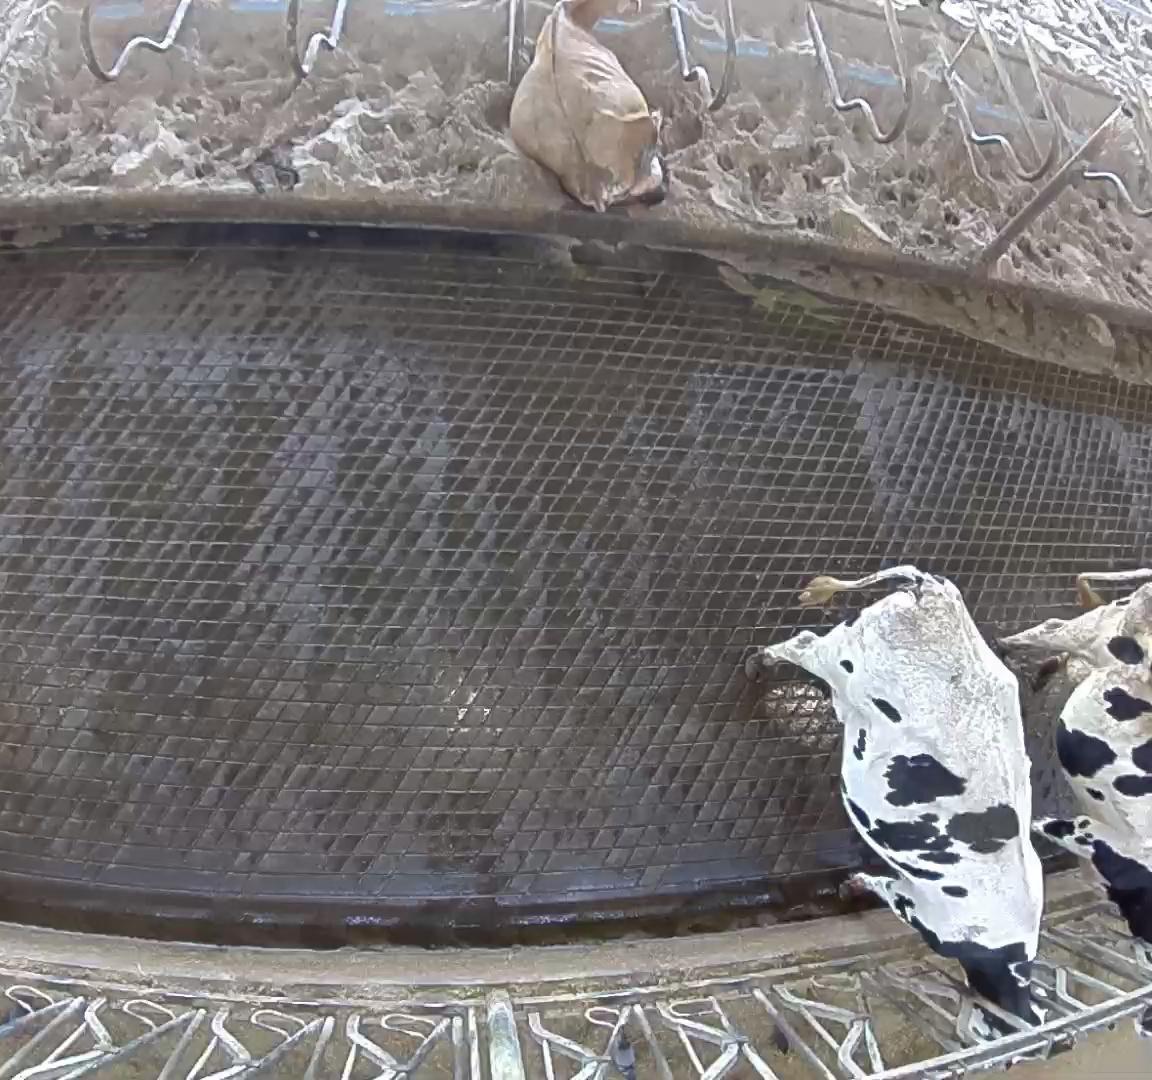
Number of cows: 3